California quail

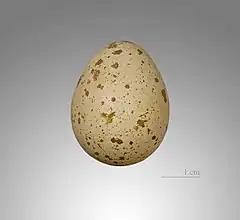
A California quail egg in the collection of Jacques Perrin de Brichambaut

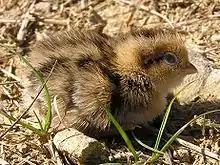
A chick in Wellington, New Zealand (introduced species)

Their breeding habitat is shrubby areas and open woodlands in western North America. The nest is a shallow scrape lined with vegetation on the ground beneath a shrub or other cover. The female usually lays approximately 12 eggs. Once hatched, the young associate with both adults. Often, families group together, into multifamily "communal broods" which include at least two females, multiple males and many offspring. Males associated with families are not always the genetic fathers. In good years, females will lay more than one clutch, leaving the hatched young with the associated male and laying a new clutch, often with a different associated male.